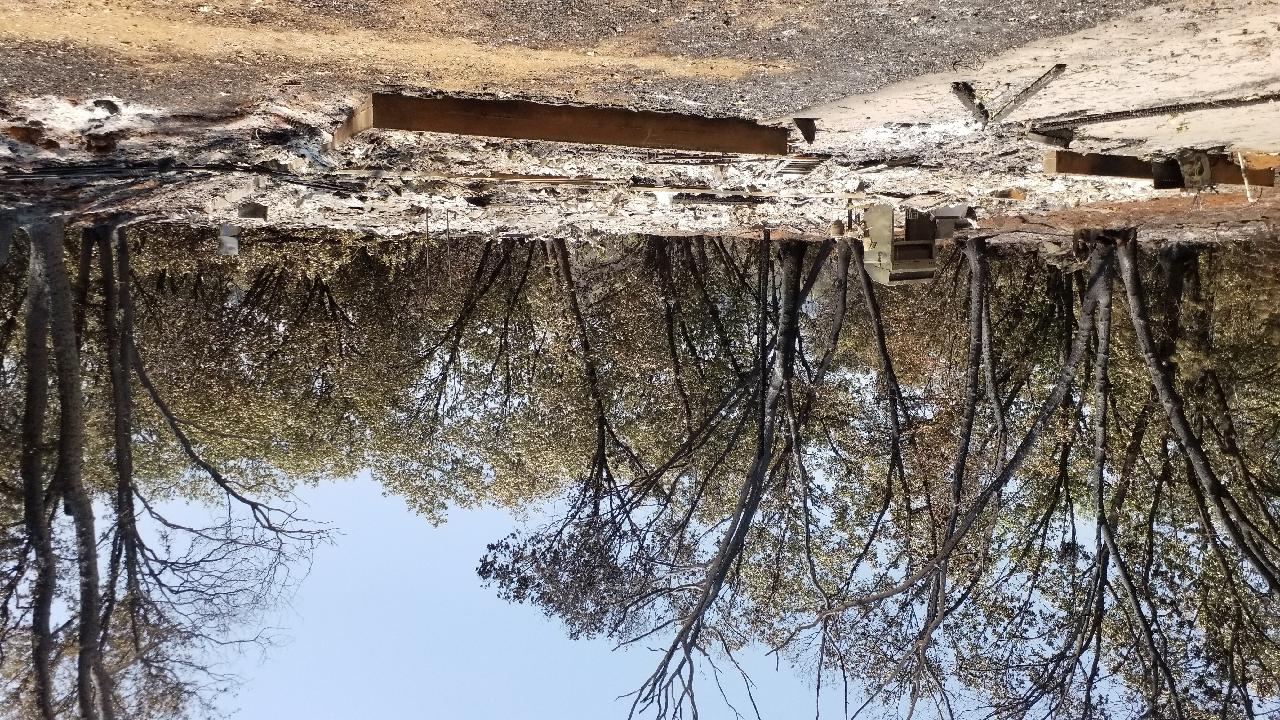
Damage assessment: destroyed